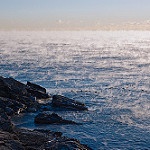
Label: sea